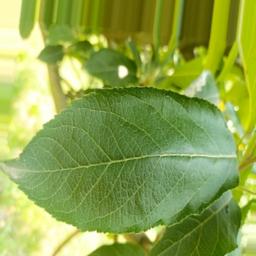
Label: Healthy